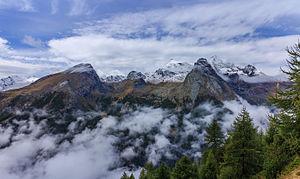
Le val de Cogne est une vallée latérale de la Vallée d'Aoste, située au sud de la commune d'Aymavilles. Il s'étend sur une partie du parc national du Grand-Paradis, et sur son territoire se trouve le sommet du même nom.
Cogne est une commune italienne de la Vallée d'Aoste.